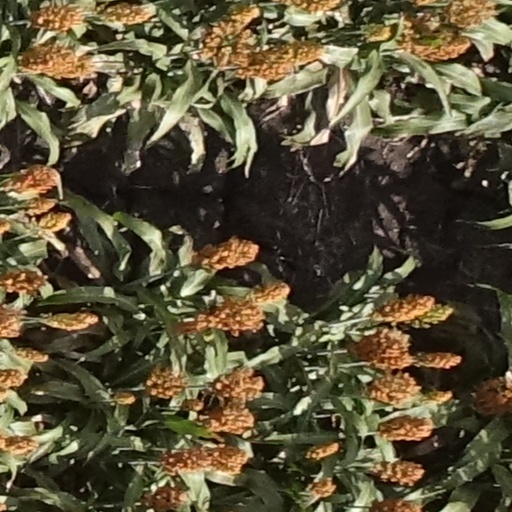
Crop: sorghum